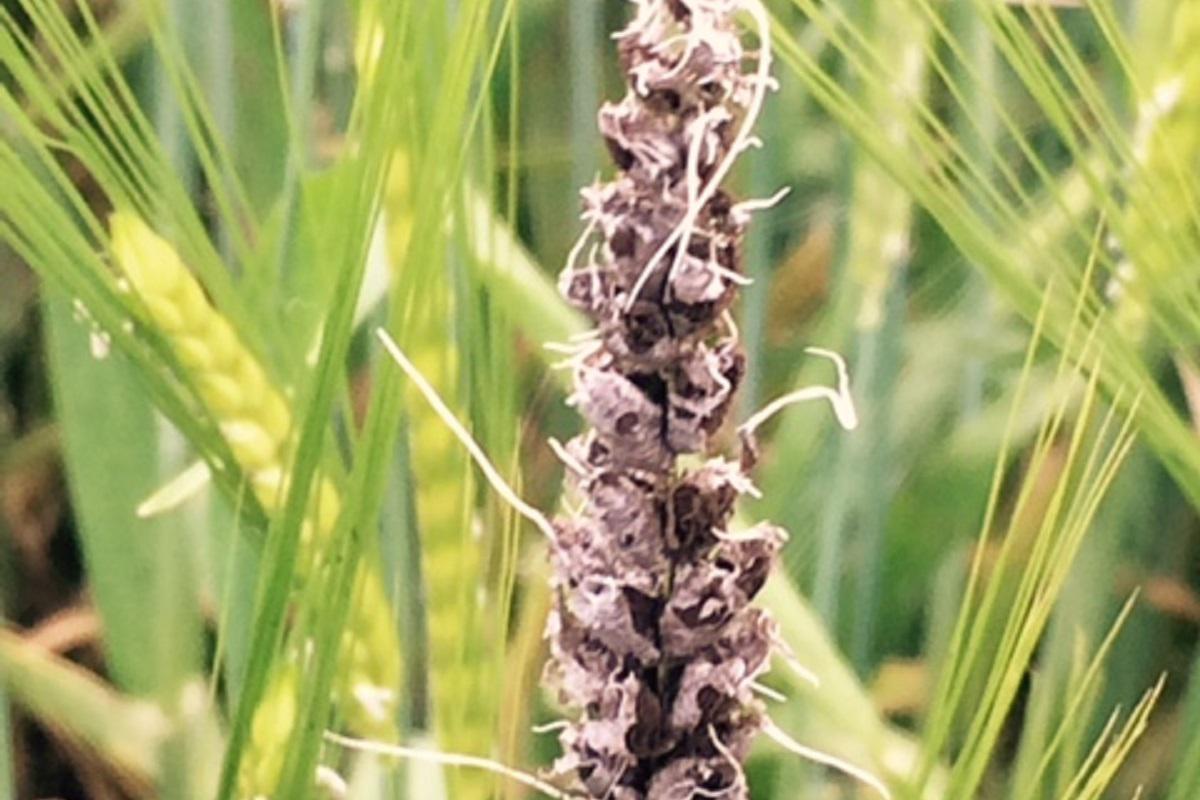
Plant: Wheat
Disease: wheat loose smut